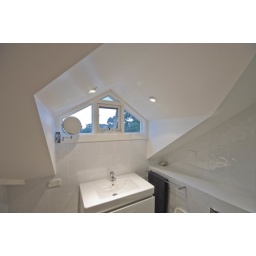
Toilet/shower in attic roof spacewith window carved out in roof space